Australian War Memorial

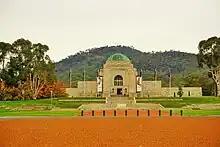
The AWM's Parade Ground and Memorial Building from Anzac Parade, Canberra, with Mount Ainslie in the background.

The Australian War Memorial is located in Campbell, a suburb of Canberra in the Australian Capital Territory. It is situated on the symbolic terminus of the land axis of Walter Burley Griffin's plan for Canberra, at the base of Mount Ainslie. The property is approximately and is bounded by Limestone Avenue to the southwest, Fairbairn Avenue to the southeast, and Treloar Crescent to the north. It is positioned at the northern terminus of Anzac Parade, which aligns with the land axis of central Canberra's design. This axis runs from the peak of Mount Ainslie in the northeast to Capital Hill, in the southwest, a distance of . The AWM's positioning along this axis was deliberate to reflect its national importance and provide it with a clear line of sight to Parliament House and vice versa.